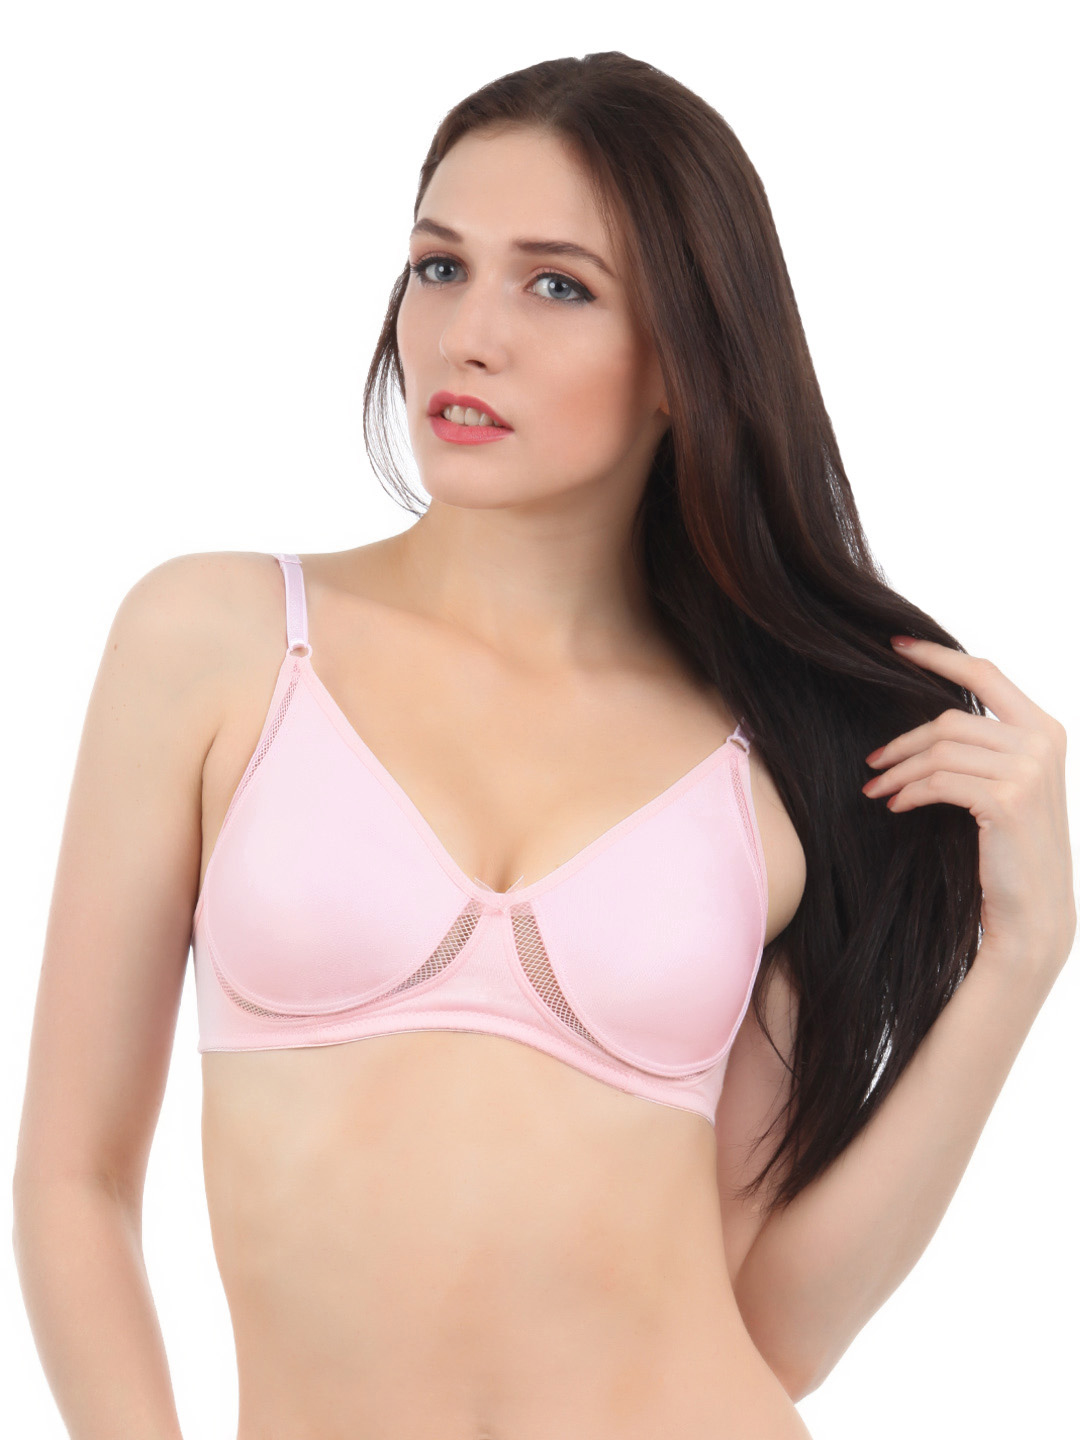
Lovable Women Tease Pink Bra
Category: Apparel / Innerwear / Bra
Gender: Women
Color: Pink
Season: Summer 2014
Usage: Casual